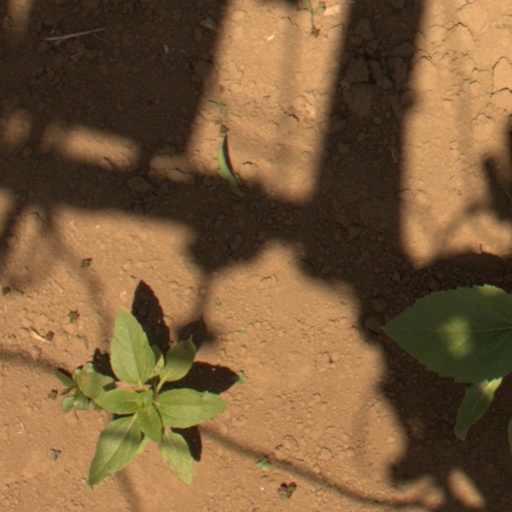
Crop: Jerusalem artichoke